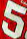
Number: 5